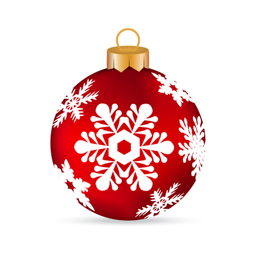
christmas ball on a white background vector